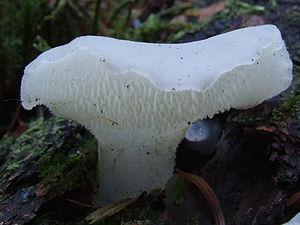
L'hyménium est la partie fertile du sporophore des champignons. C'est un pseudo-tissu porté par l'hyménophore et donnant naissance aux spores. Il peut se présenter sous le chapeau, sous forme de tubes, de lames, de plis ou d'aiguillons, tapisser la face interne des champignons en forme de coupe comme les Pézizes, ou encore constituer l'intérieur des Vesses-de-loup.
Le sporophore, appelé aussi sporocarpe ou autrefois carpophore, est l'appareil reproducteur des champignons dits supérieurs. C'est, dans le langage populaire et littéraire, l'organe de la « fructification » du champignon et pas seulement du mycélium des champignons. Il contient les sporocystes qui se différencient dans l'hyménium et qui produisent par reproduction sexuée des méiospores, sous diverses formes.